Luna County Courthouse

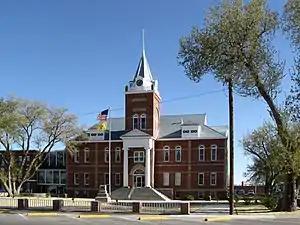

The Luna County Courthouse in Deming, New Mexico was listed on the National Register of Historic Places in 1977. The listing included a area, with one contributing building, the 1910-built courthouse.